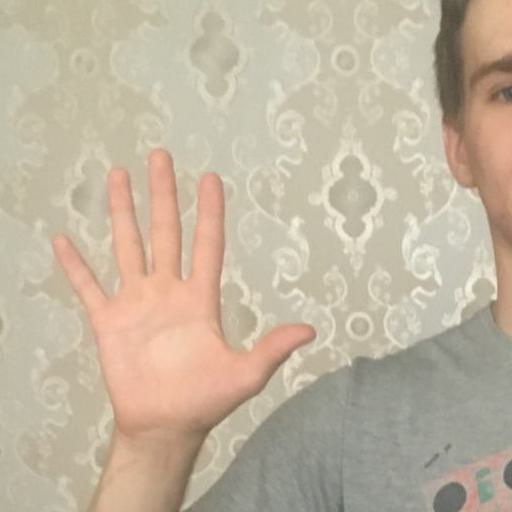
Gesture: palm